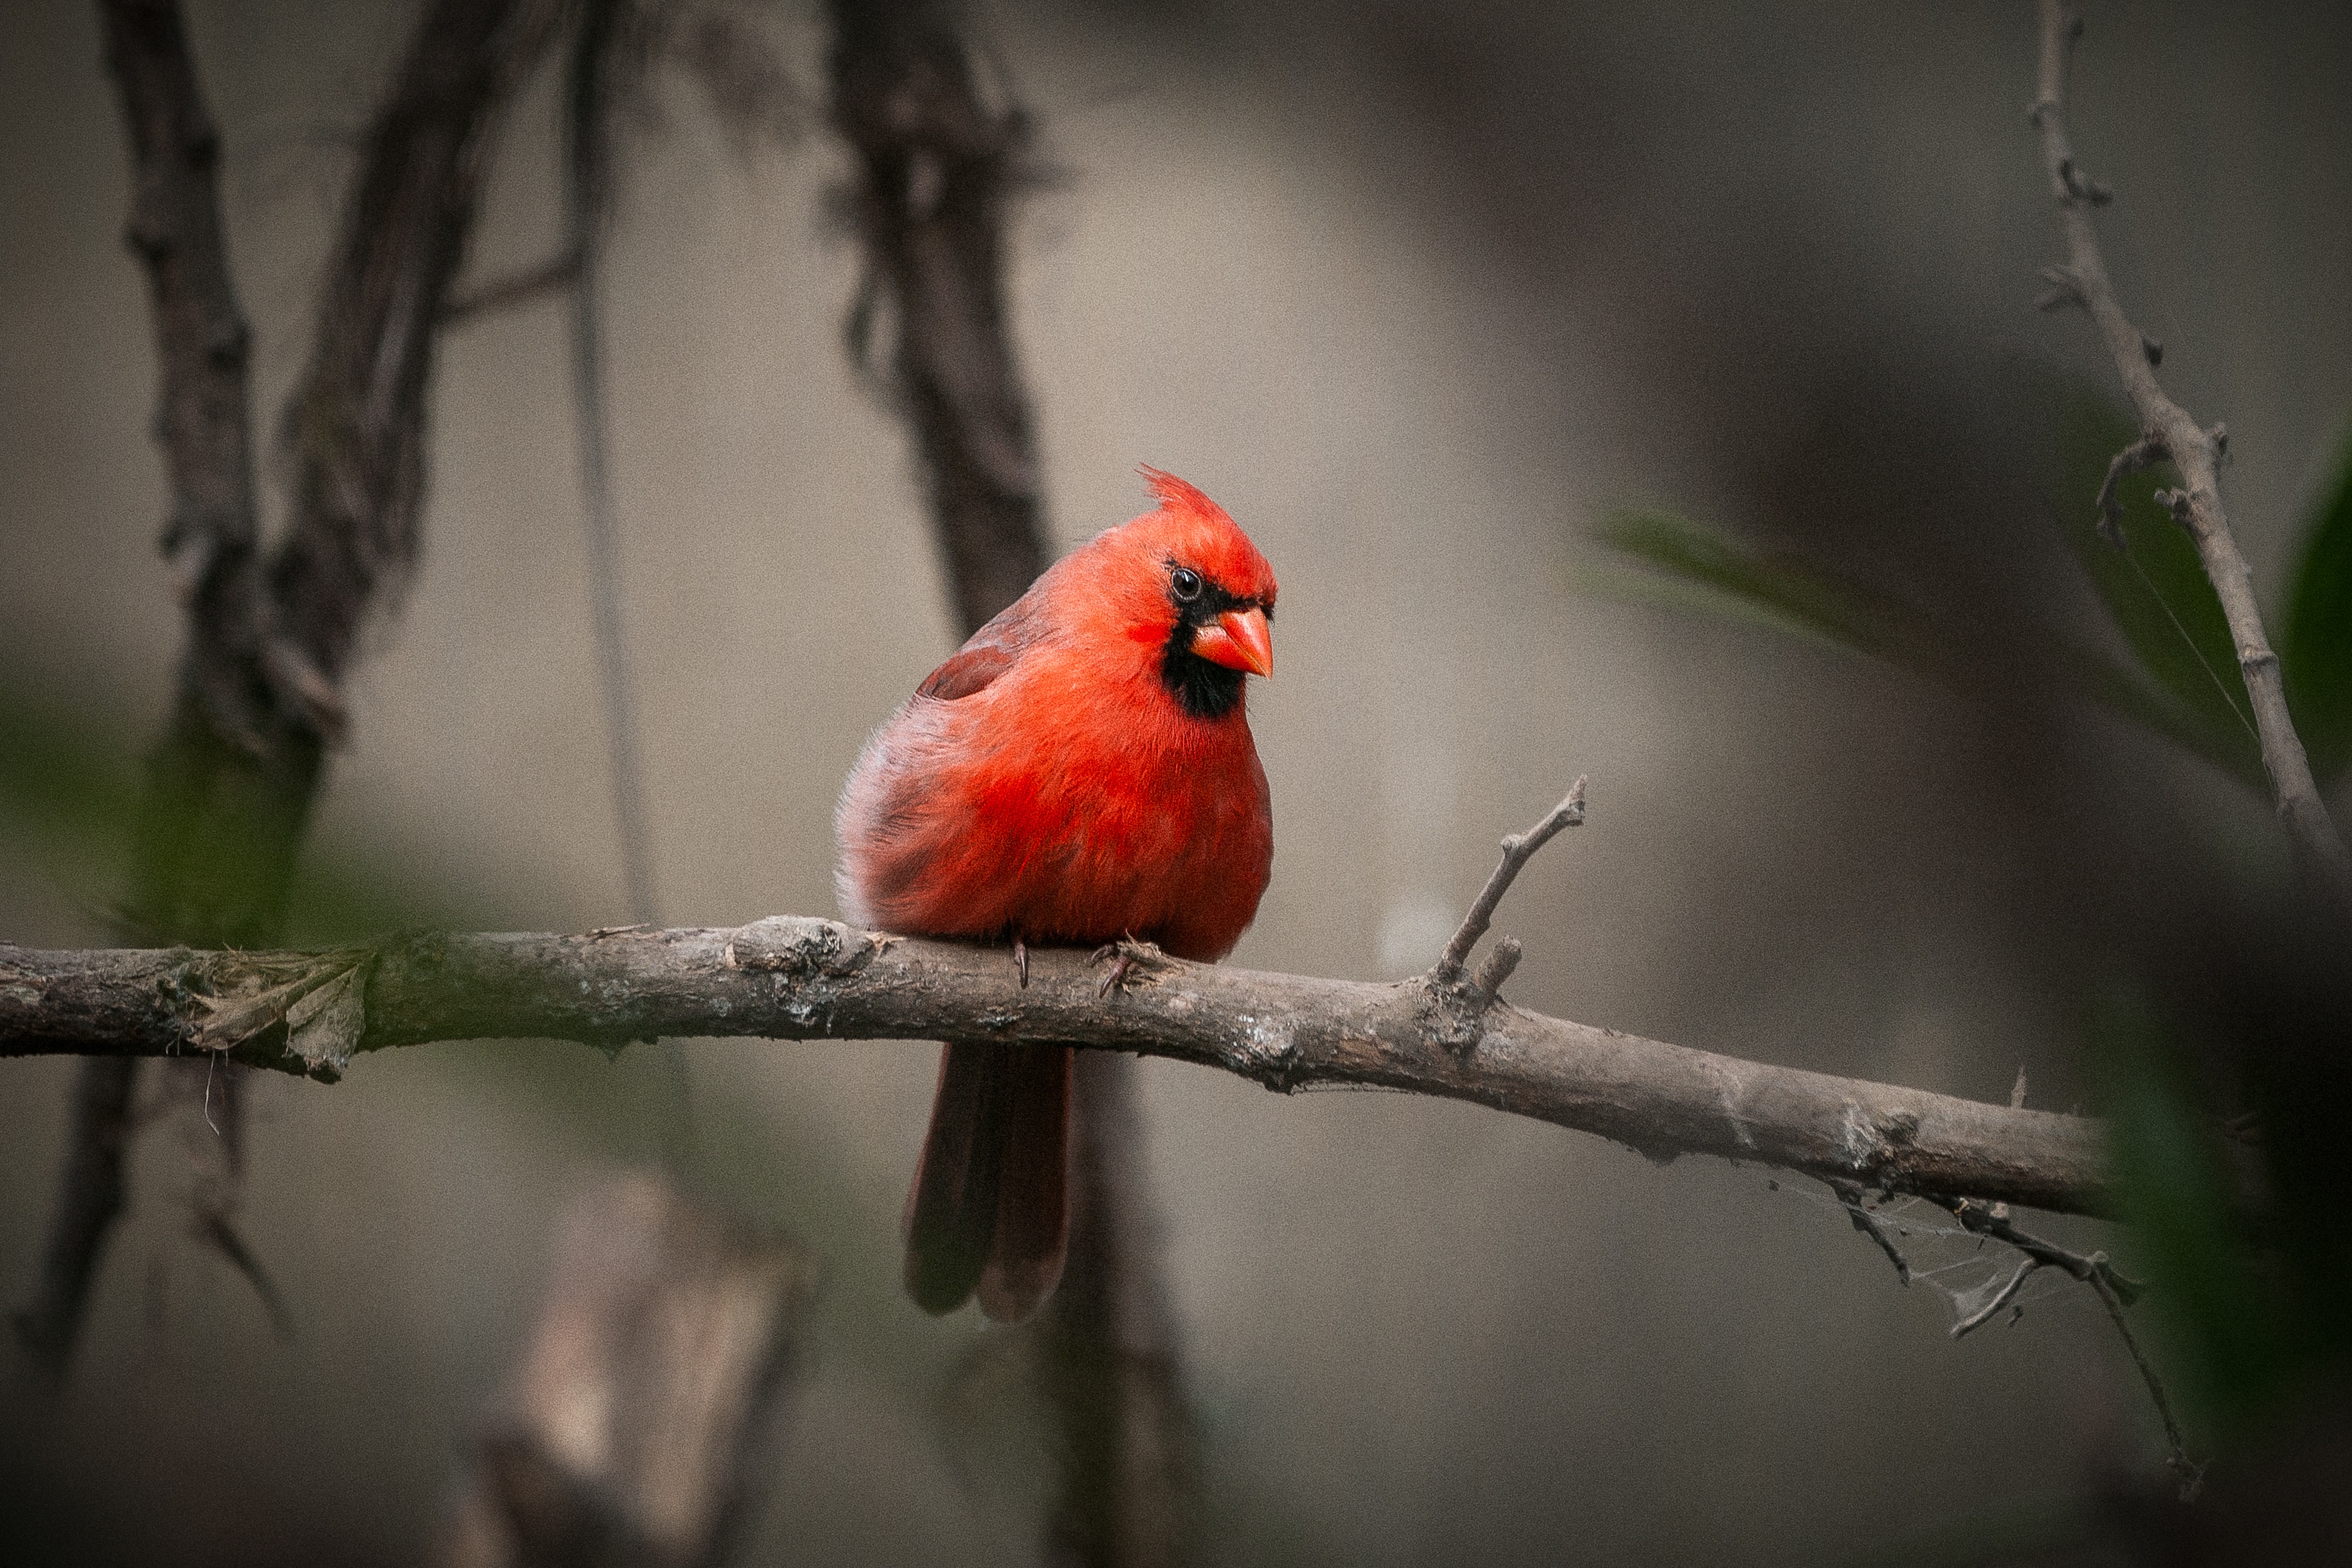
nature, branch, bird, wildlife, red, beak, fauna, vertebrate, finch, cardinal, old world flycatcher, perching bird